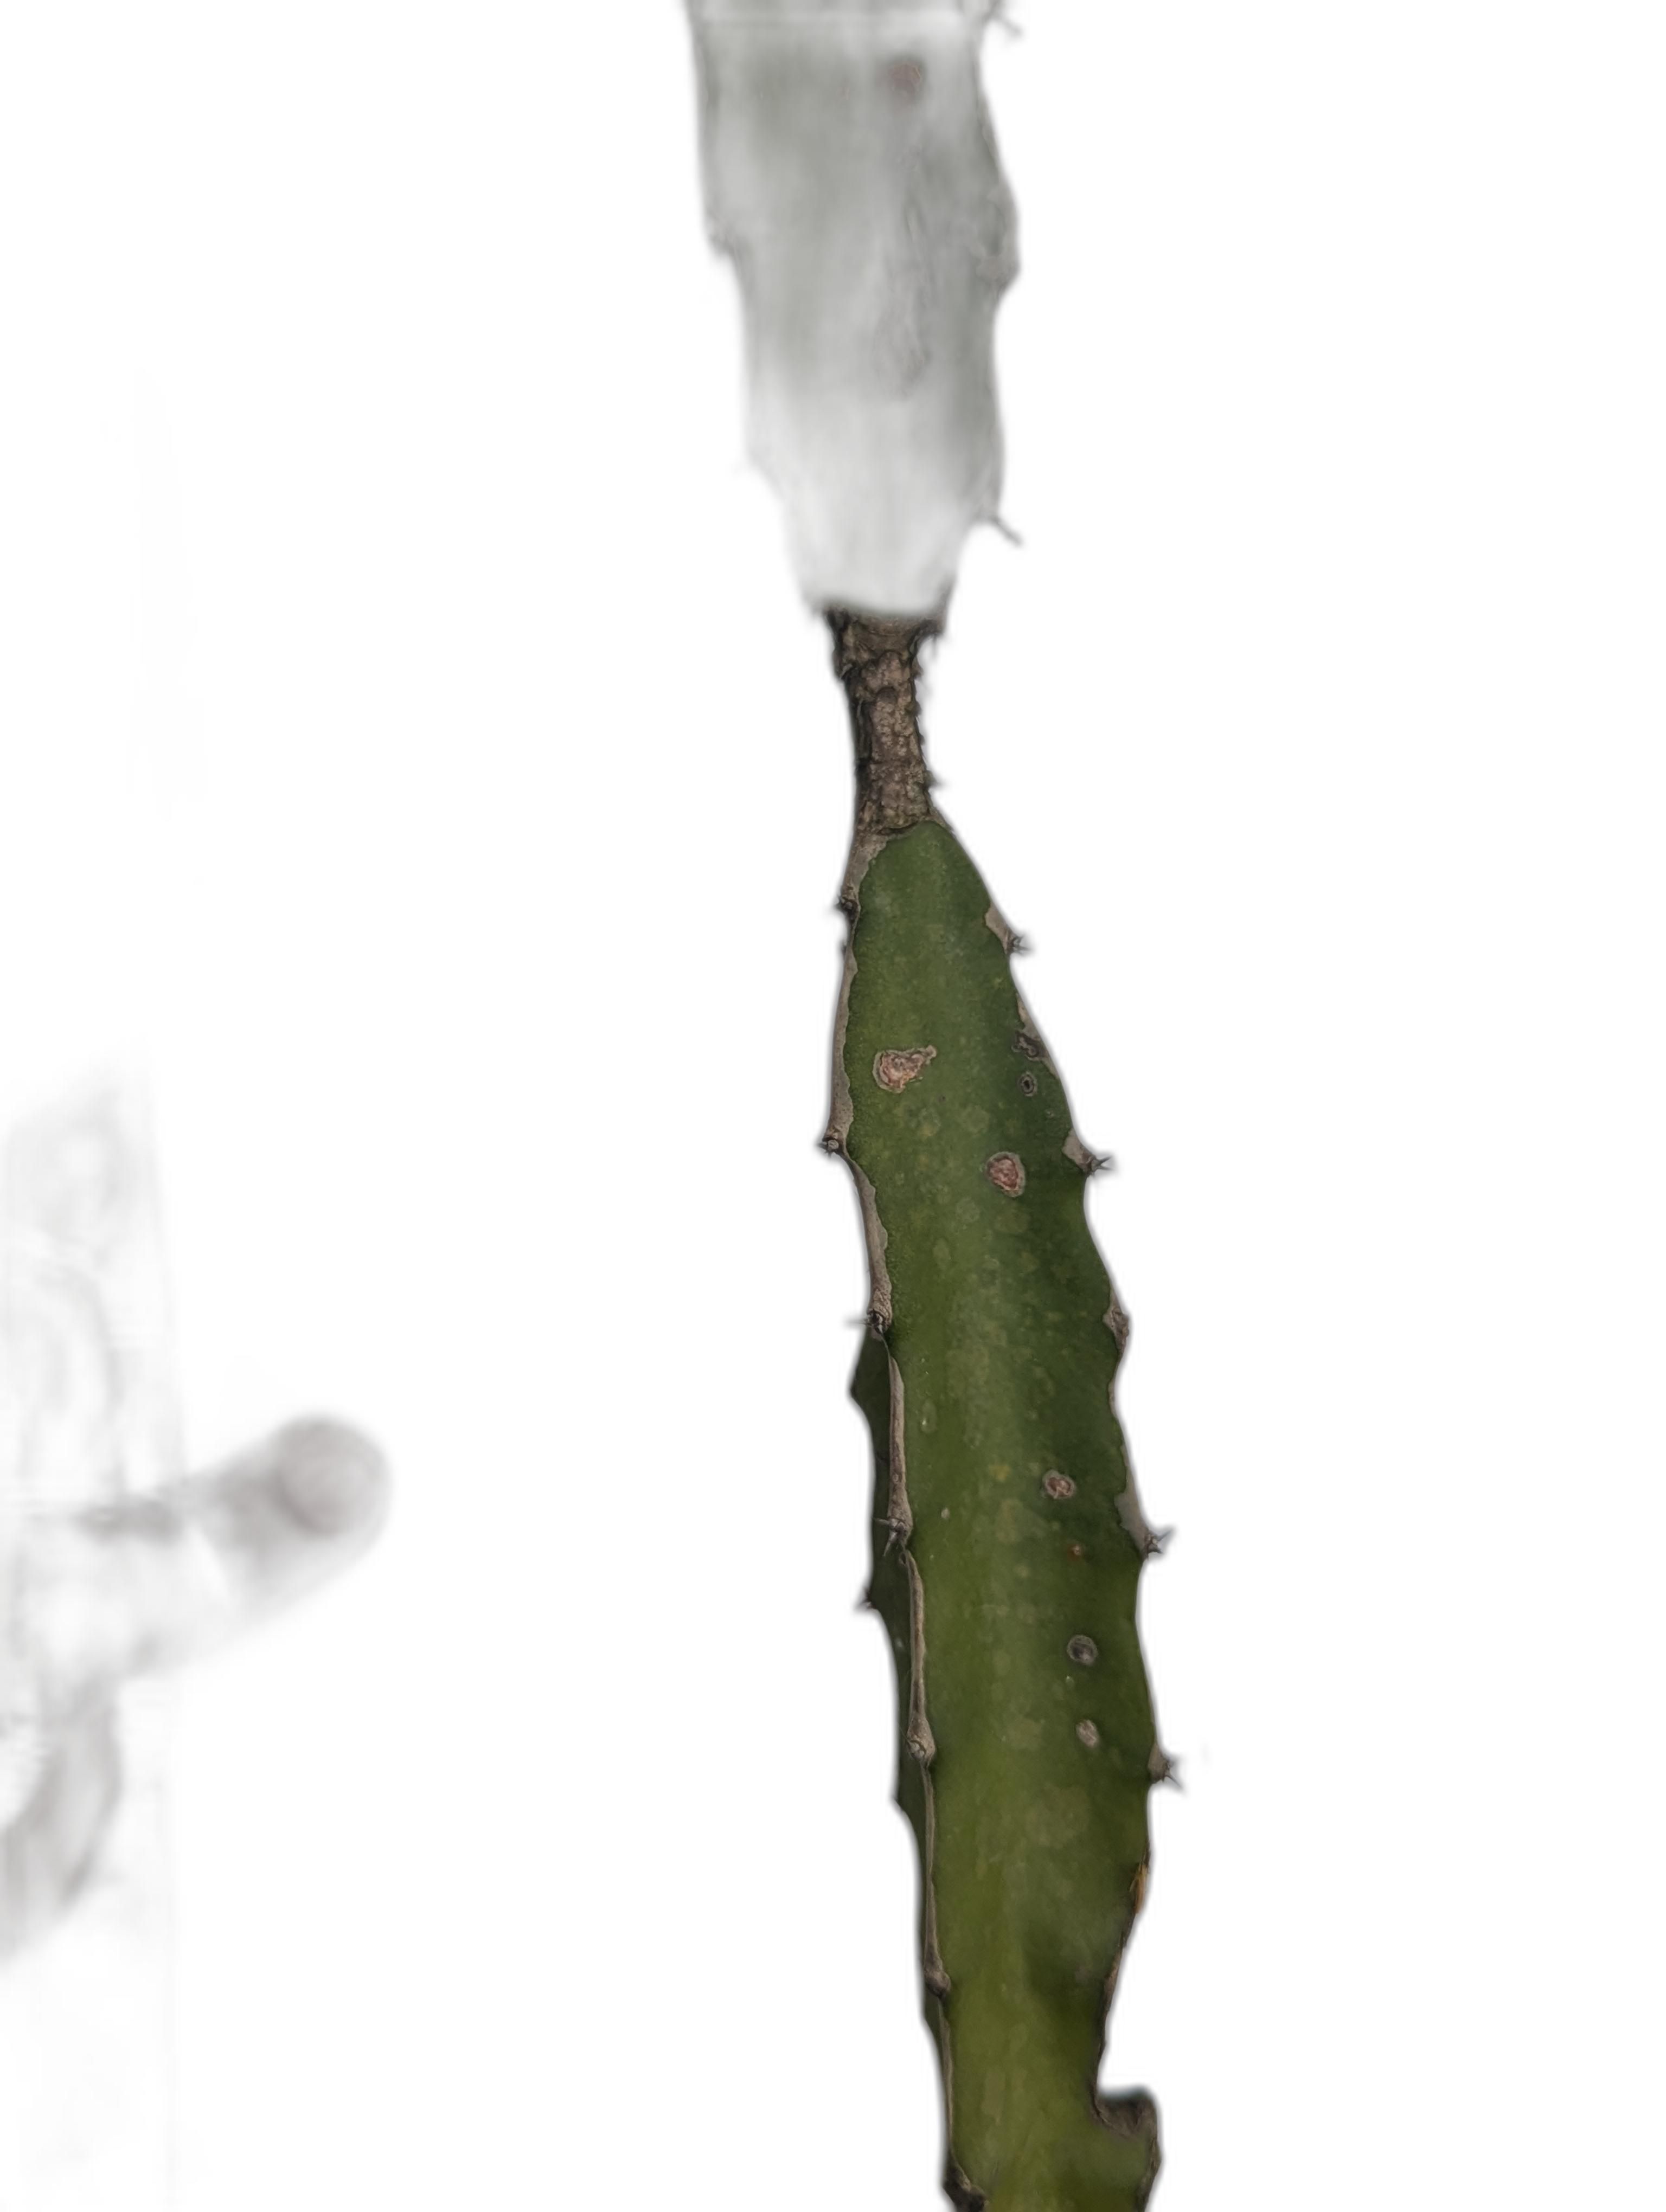
Label: Bad leaf